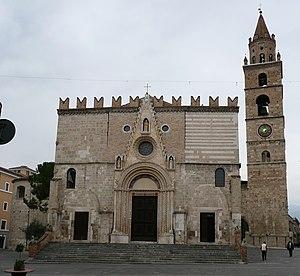
Cette liste recense les basiliques des Abruzzes, Italie.
La liste suivante recense les cathédrales en Italie.
Le Dôme ou Cathédrale Santa Maria Assunta est le dôme de la ville de Teramo, dans la région des Abruzzes. L'édifice est dédié à l'Assomption de Marie et à Saint Bernard Paleara, saint patron de la ville. Construit dans un style roman-gothique, il a été consacré en 1176. Il s'agit de l'édifice de culte catholique le plus important de Teramo, église mère de la diocèse Teramo-Atri et le siège de l'évêché. La cathédrale se trouve dans le centre historique. Son aspect actuel est le résultat de nombreuses interventions effectués soit après les nombreux séismes, soit à la suite des projets de restructuration de l'édifice.